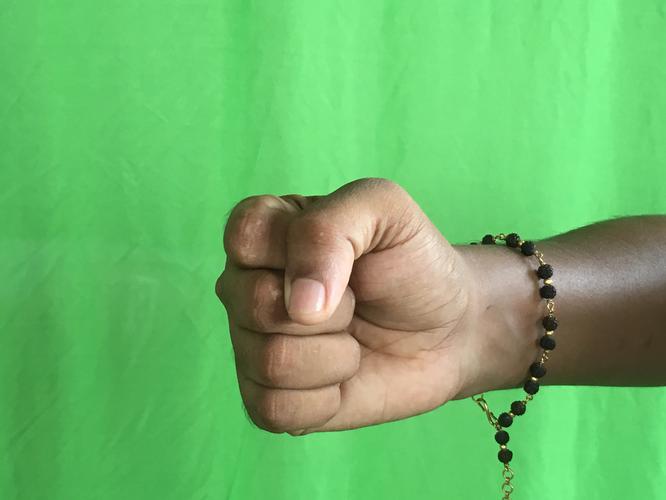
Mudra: Mushti
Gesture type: single_hand